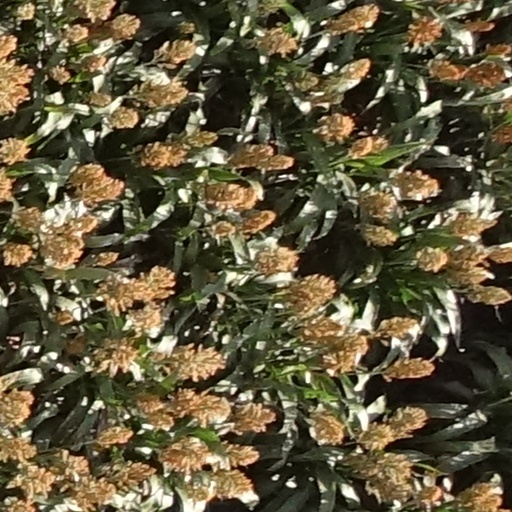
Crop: sorghum